Avrohom Yaakov Friedman (fifth Sadigura rebbe)

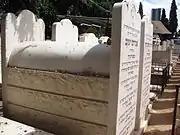
Graves of Rabbi Avrohom Yaakov Friedman (front) and his father, Rabbi Mordechai Sholom Yosef Friedman (rear), in the Nahalat Yitzhak Cemetery, Tel Aviv

In 1995 the Rebbe was diagnosed with Parkinson's disease. Nevertheless, he continued to conduct his private and public activities without any interruption.